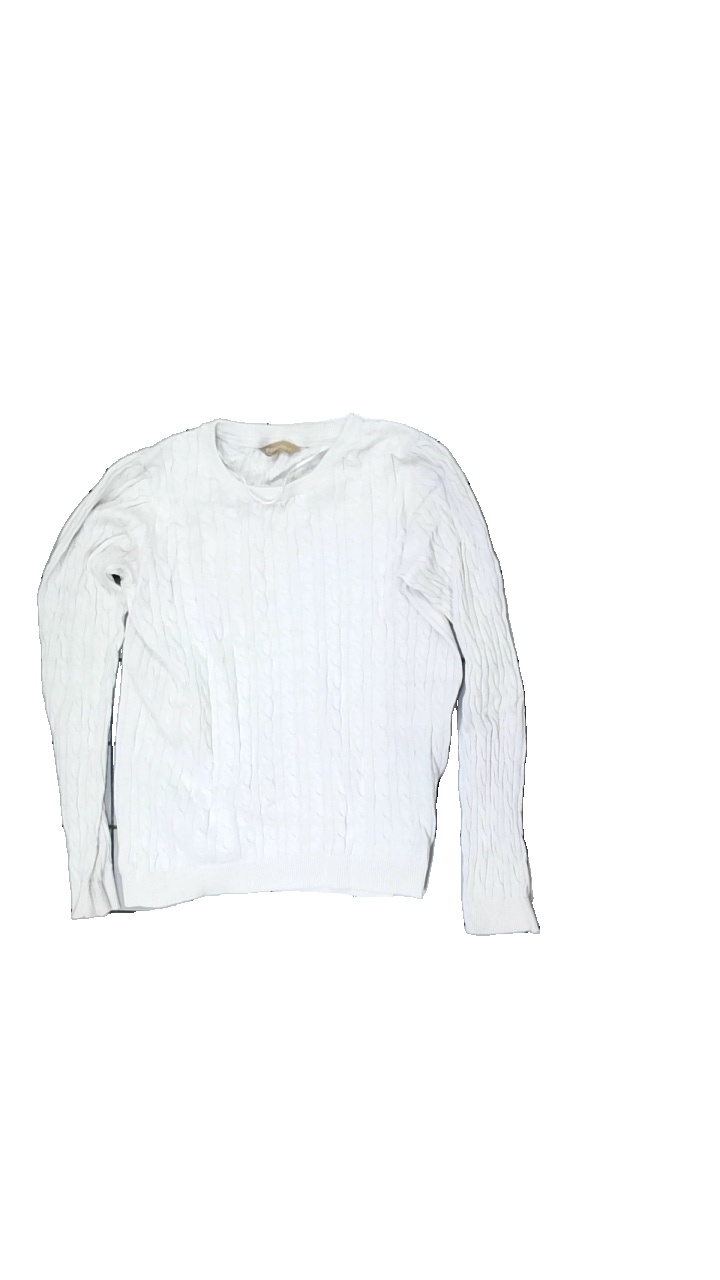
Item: Cardigan (Ladies)
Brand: Basic U
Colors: White
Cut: Regular, C-collar
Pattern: Other
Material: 100% cotton
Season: All
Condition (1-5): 2
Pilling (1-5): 4
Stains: Minor
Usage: Export
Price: <50